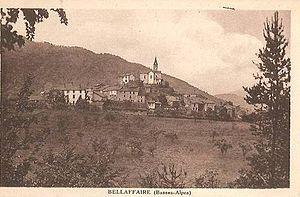
Village de Bellafaire (Alpes-de-haute-Provence)
Bellaffaire est une commune française, située dans le département des Alpes-de-Haute-Provence en région Provence-Alpes-Côte d'Azur.